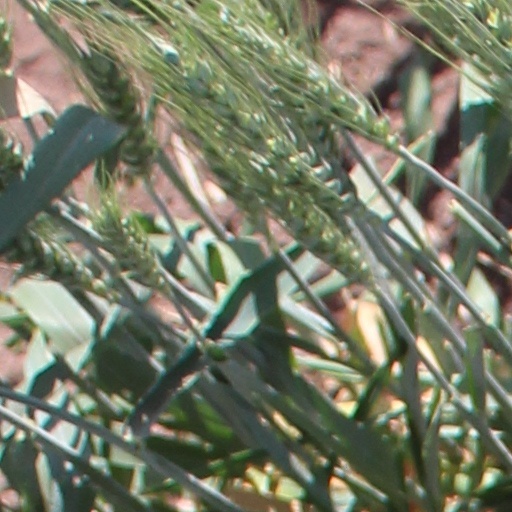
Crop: wheat